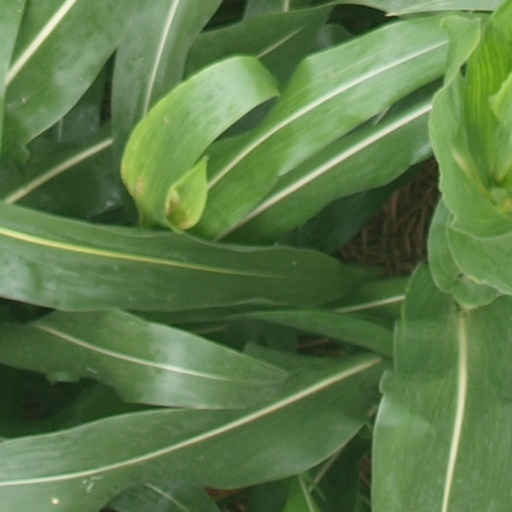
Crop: maize; corn